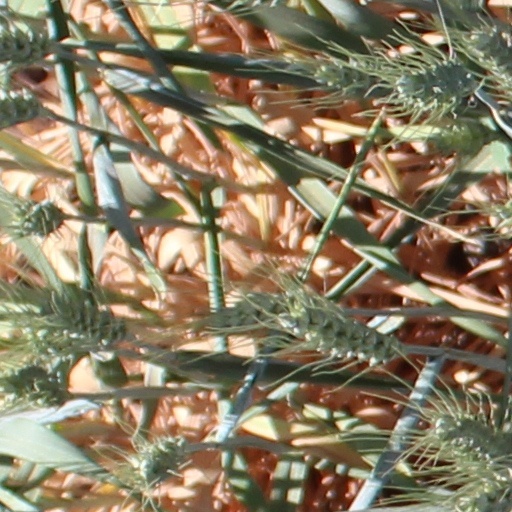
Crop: wheat